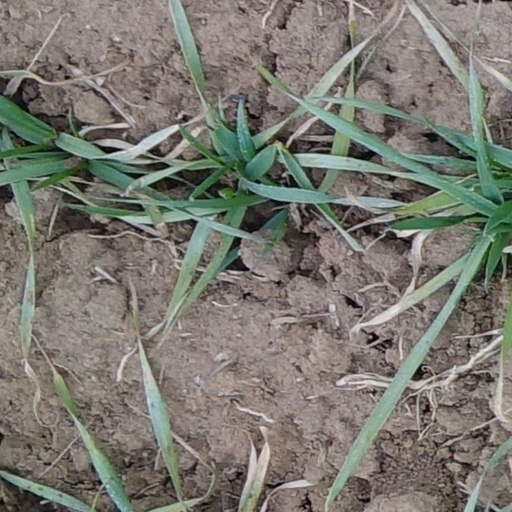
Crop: wheat